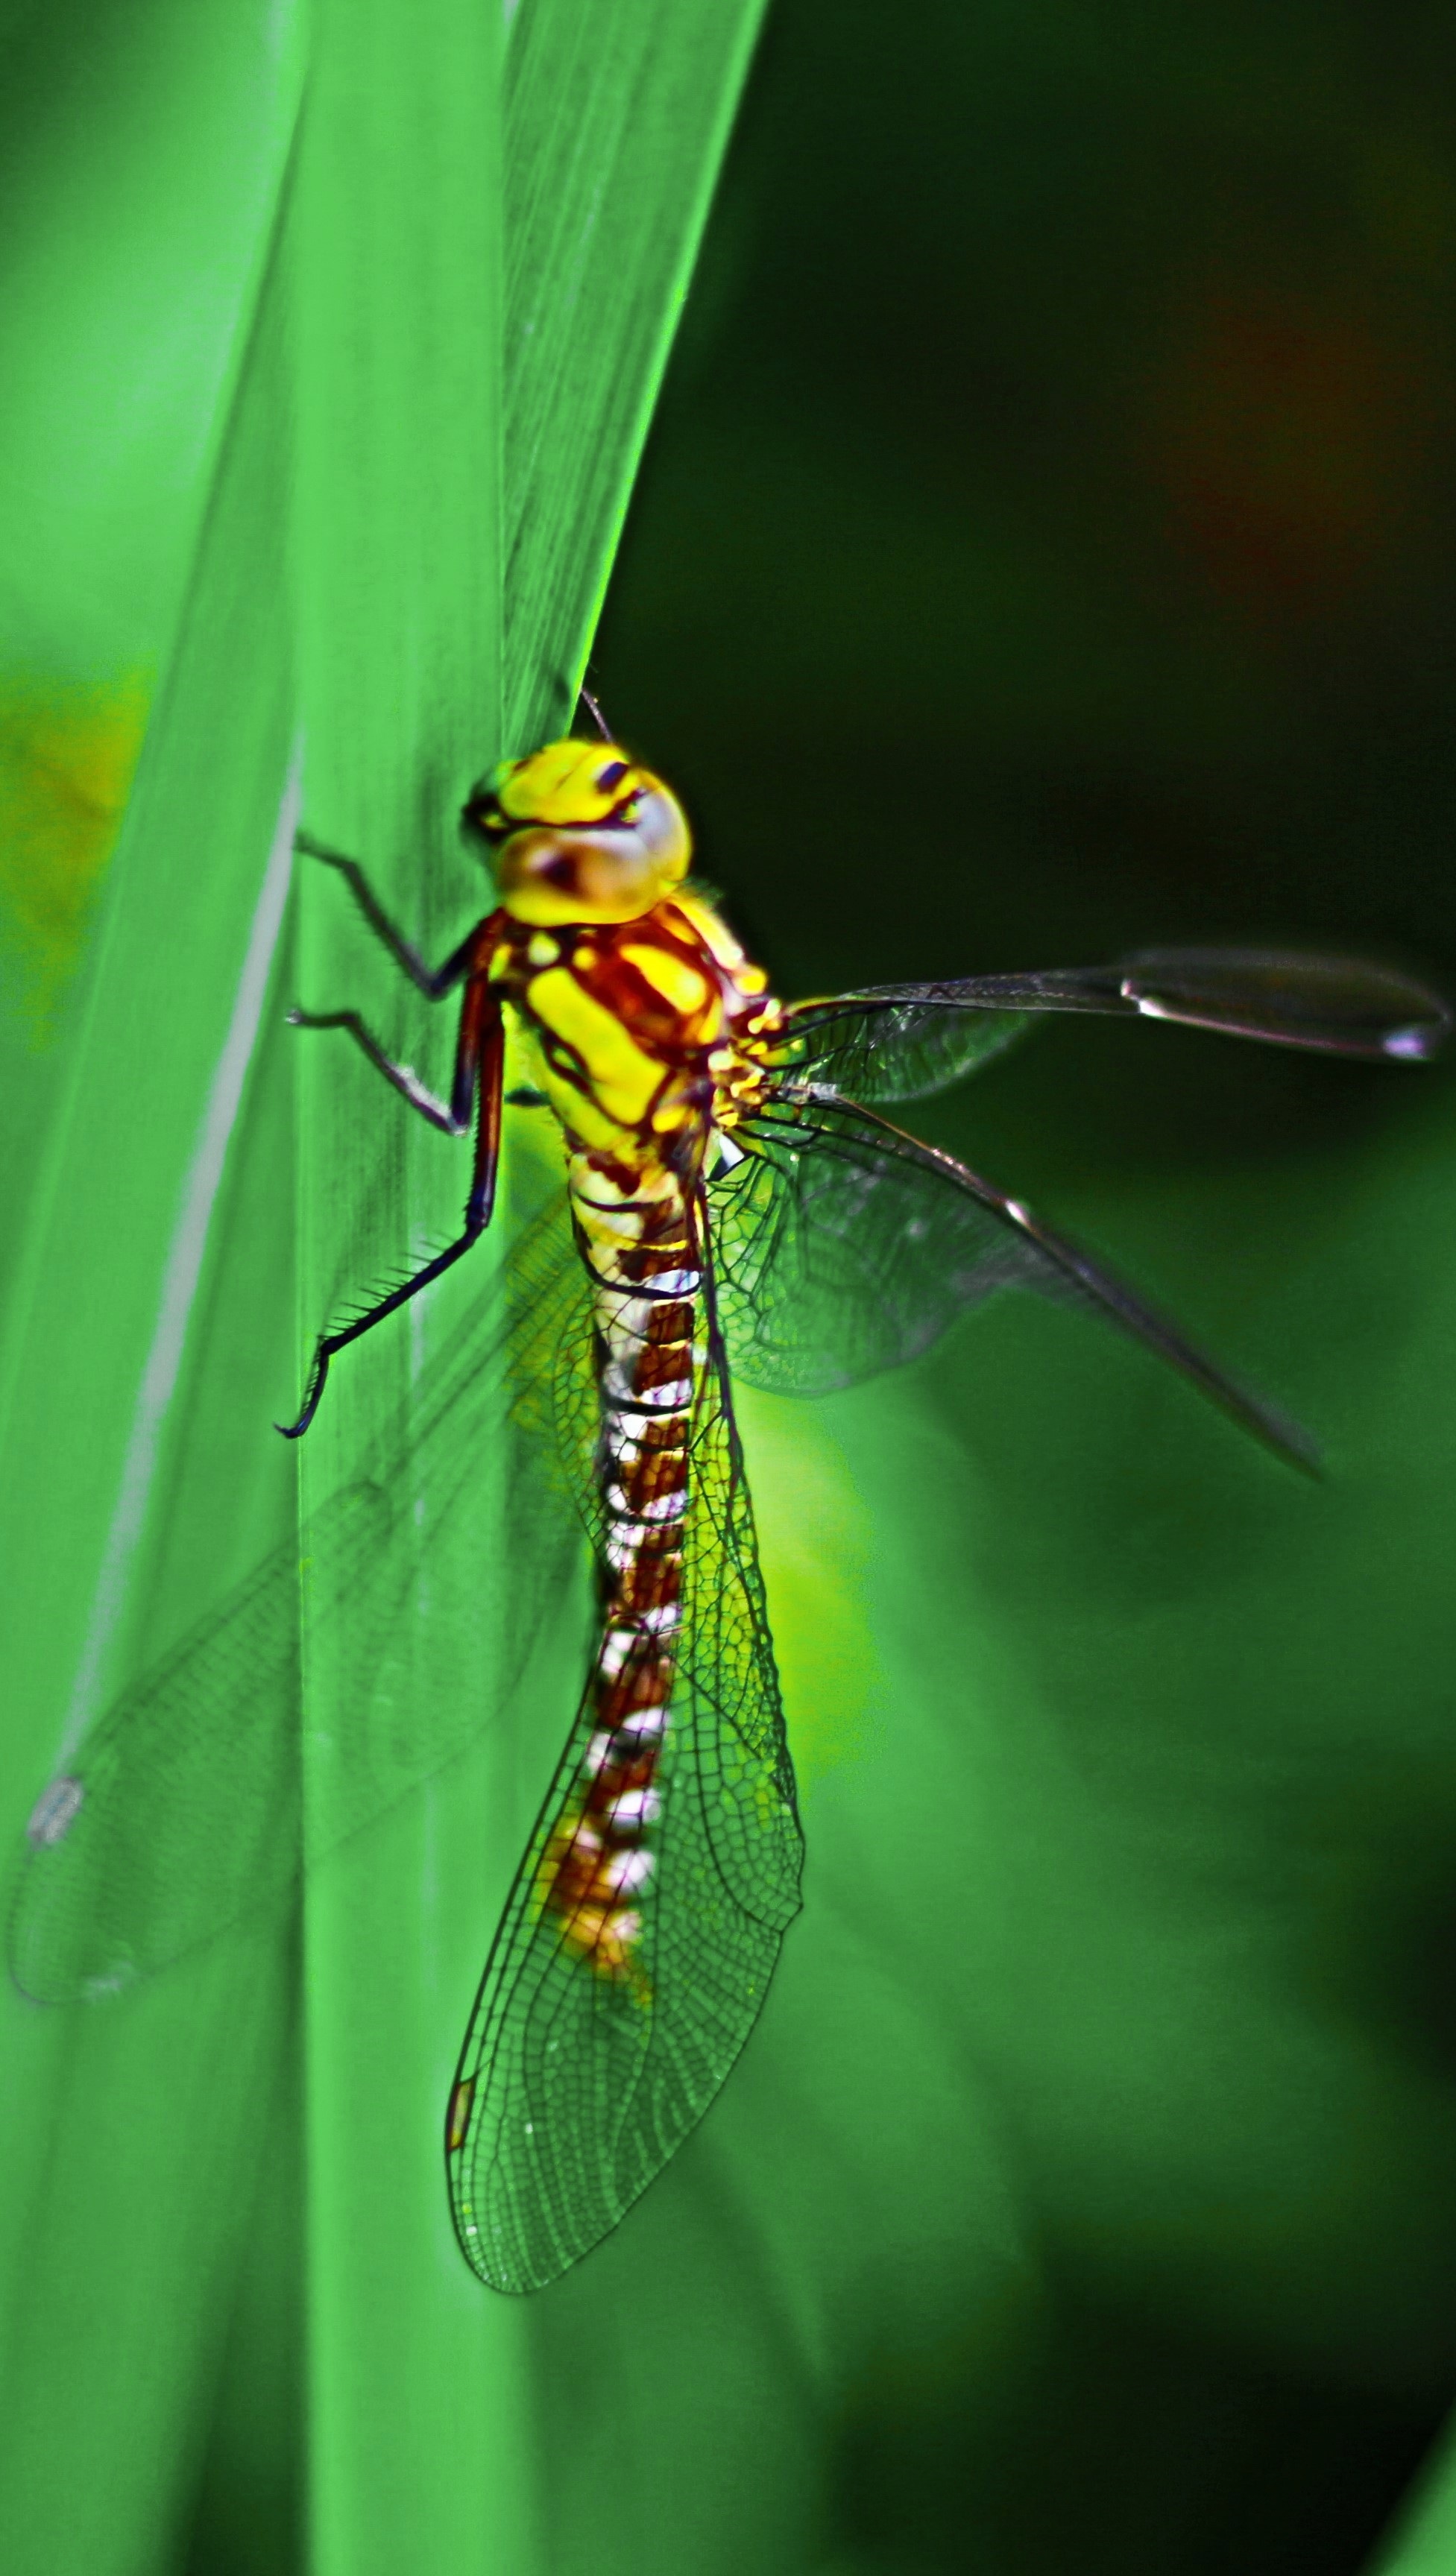
water, nature, wing, plant, photography, flower, animal, pond, green, insect, macro, yellow, close, fauna, invertebrate, close up, eyes, dragonfly, strong, damselfly, macro photography, lake rose, arthropod, plant stem, dragonflies and damseflies